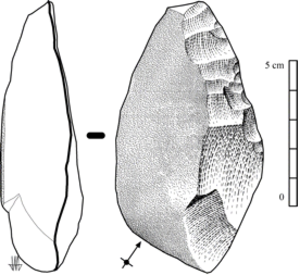
Racloir laterale de quartzite de l'Acheuléen
Les racloirs sont des outils très anciens qui ont pour fonction de parfaire l'état d'une surface travaillée, en particulier la surface d'une pièce de bois après le rabotage.